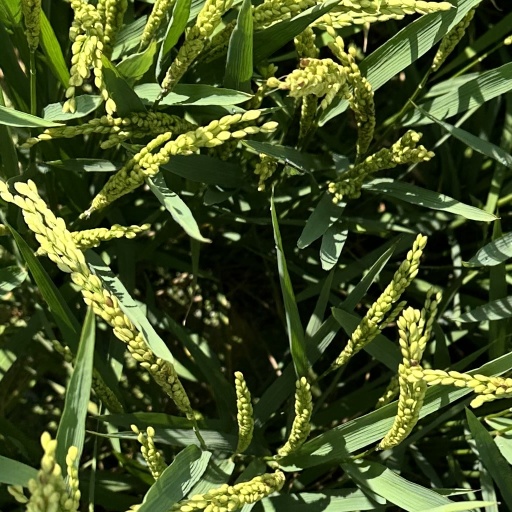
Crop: rice